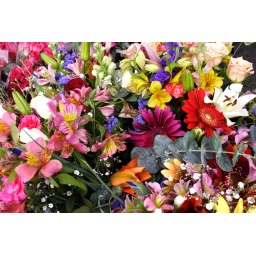
Seen on a walk through an outdoor flower market this past weekend in Half Moon Bay.